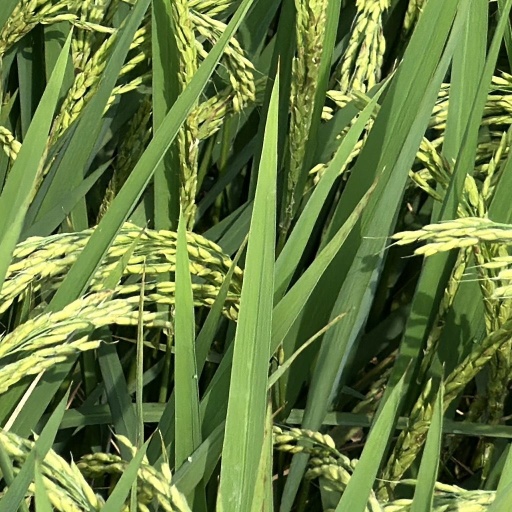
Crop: rice